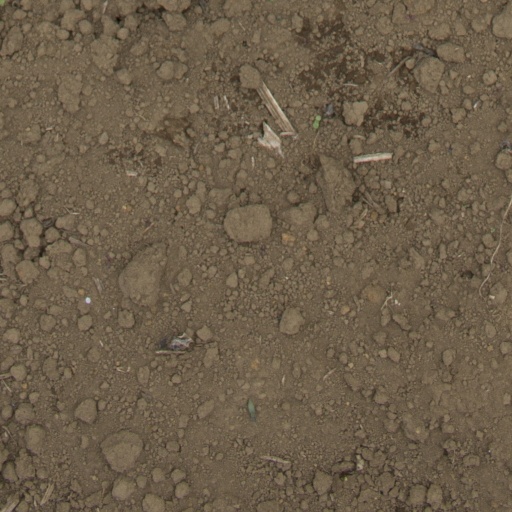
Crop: Jerusalem artichoke